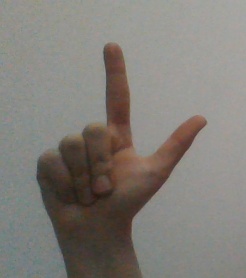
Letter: laam